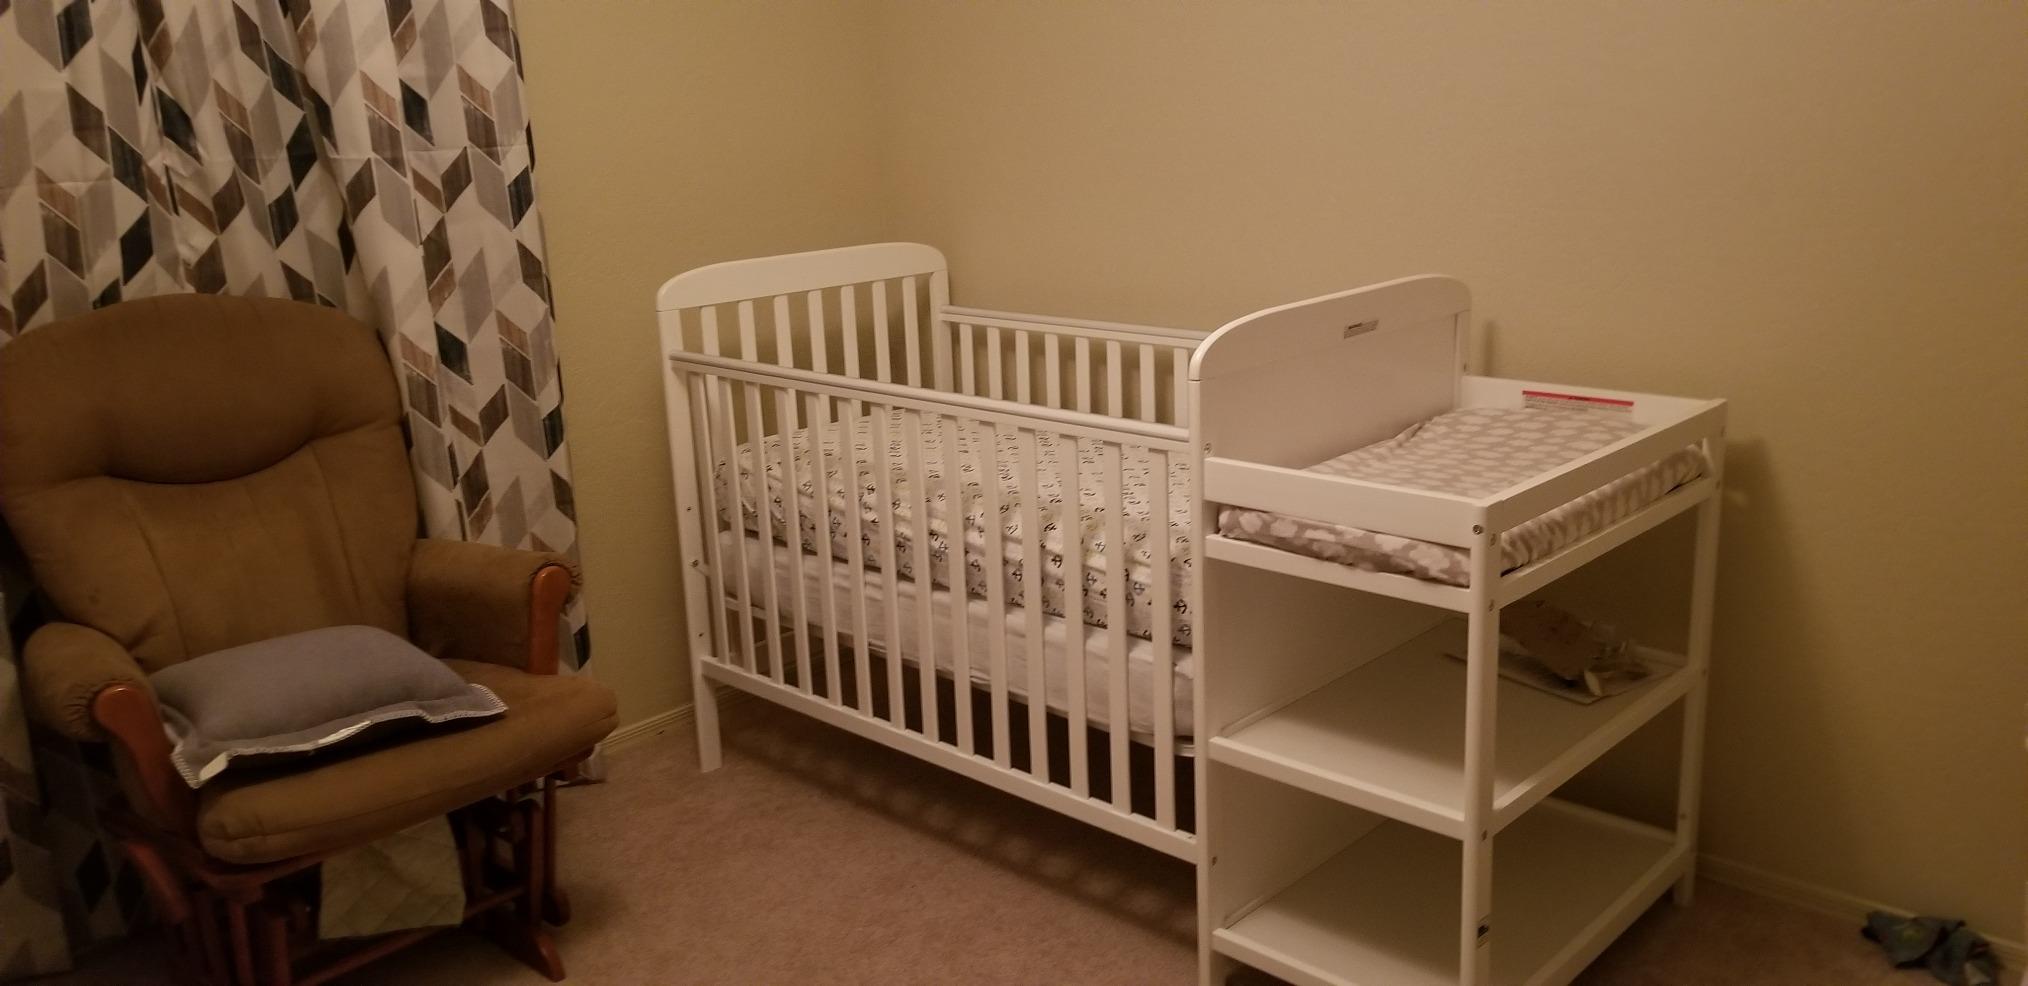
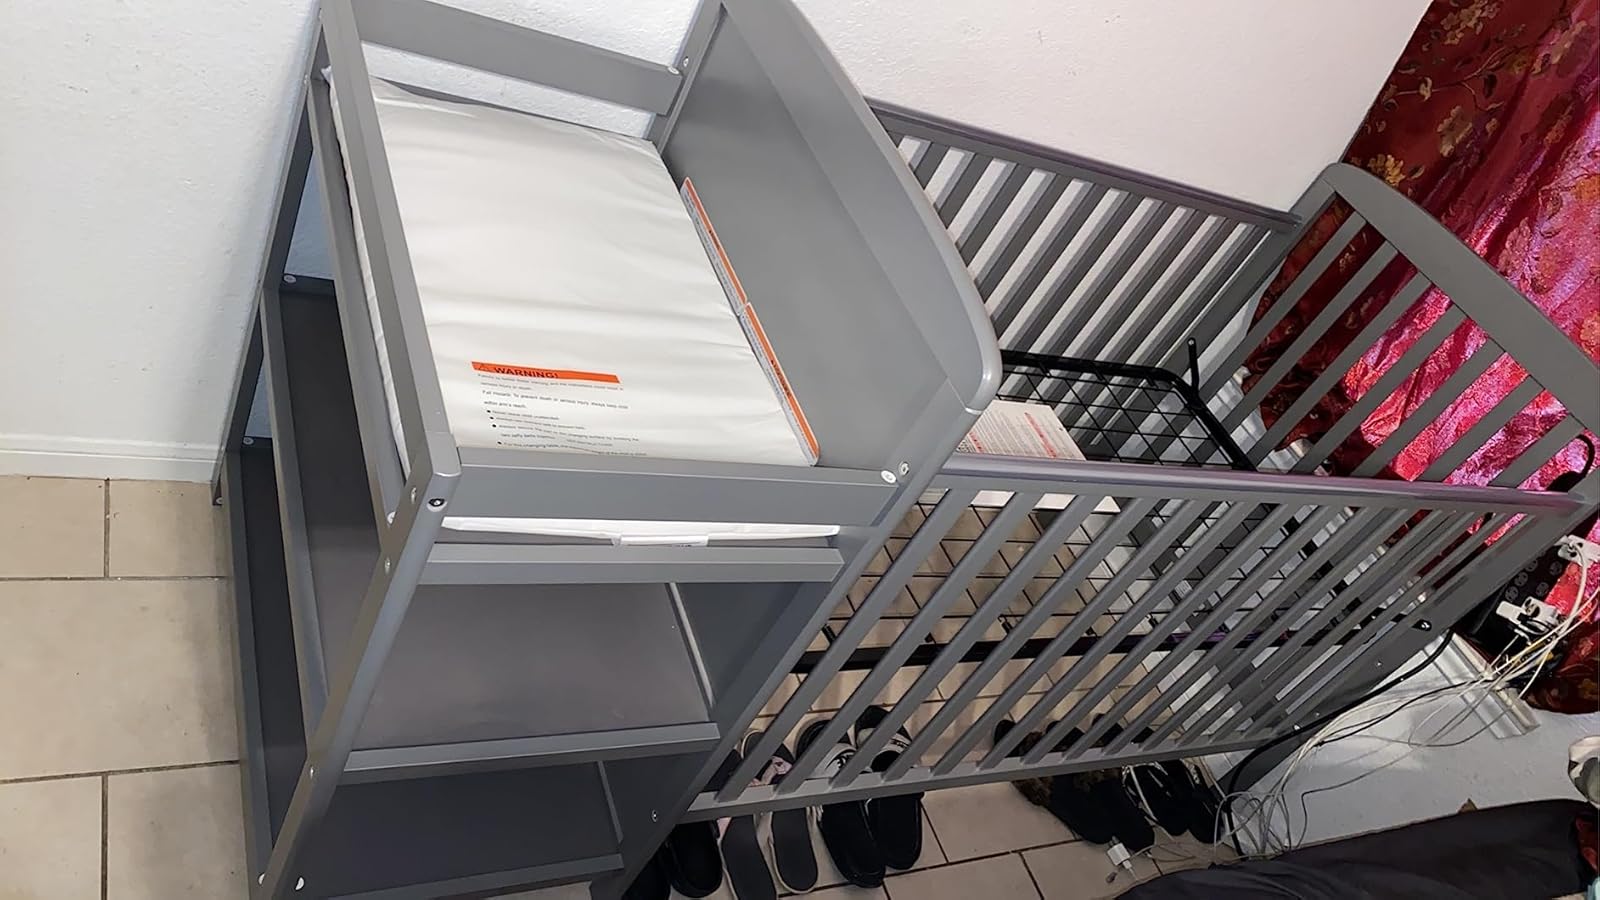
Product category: products_crib
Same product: no